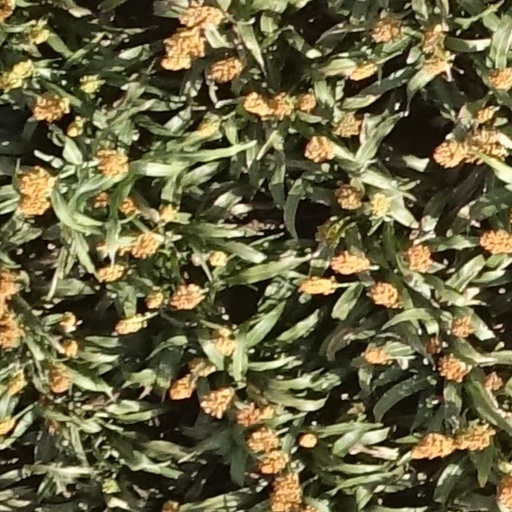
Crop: sorghum